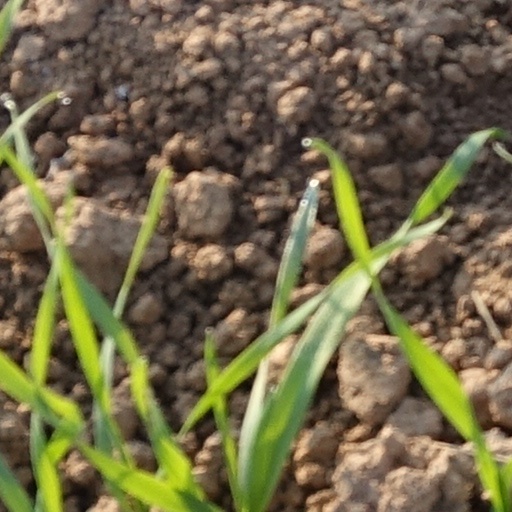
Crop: wheat